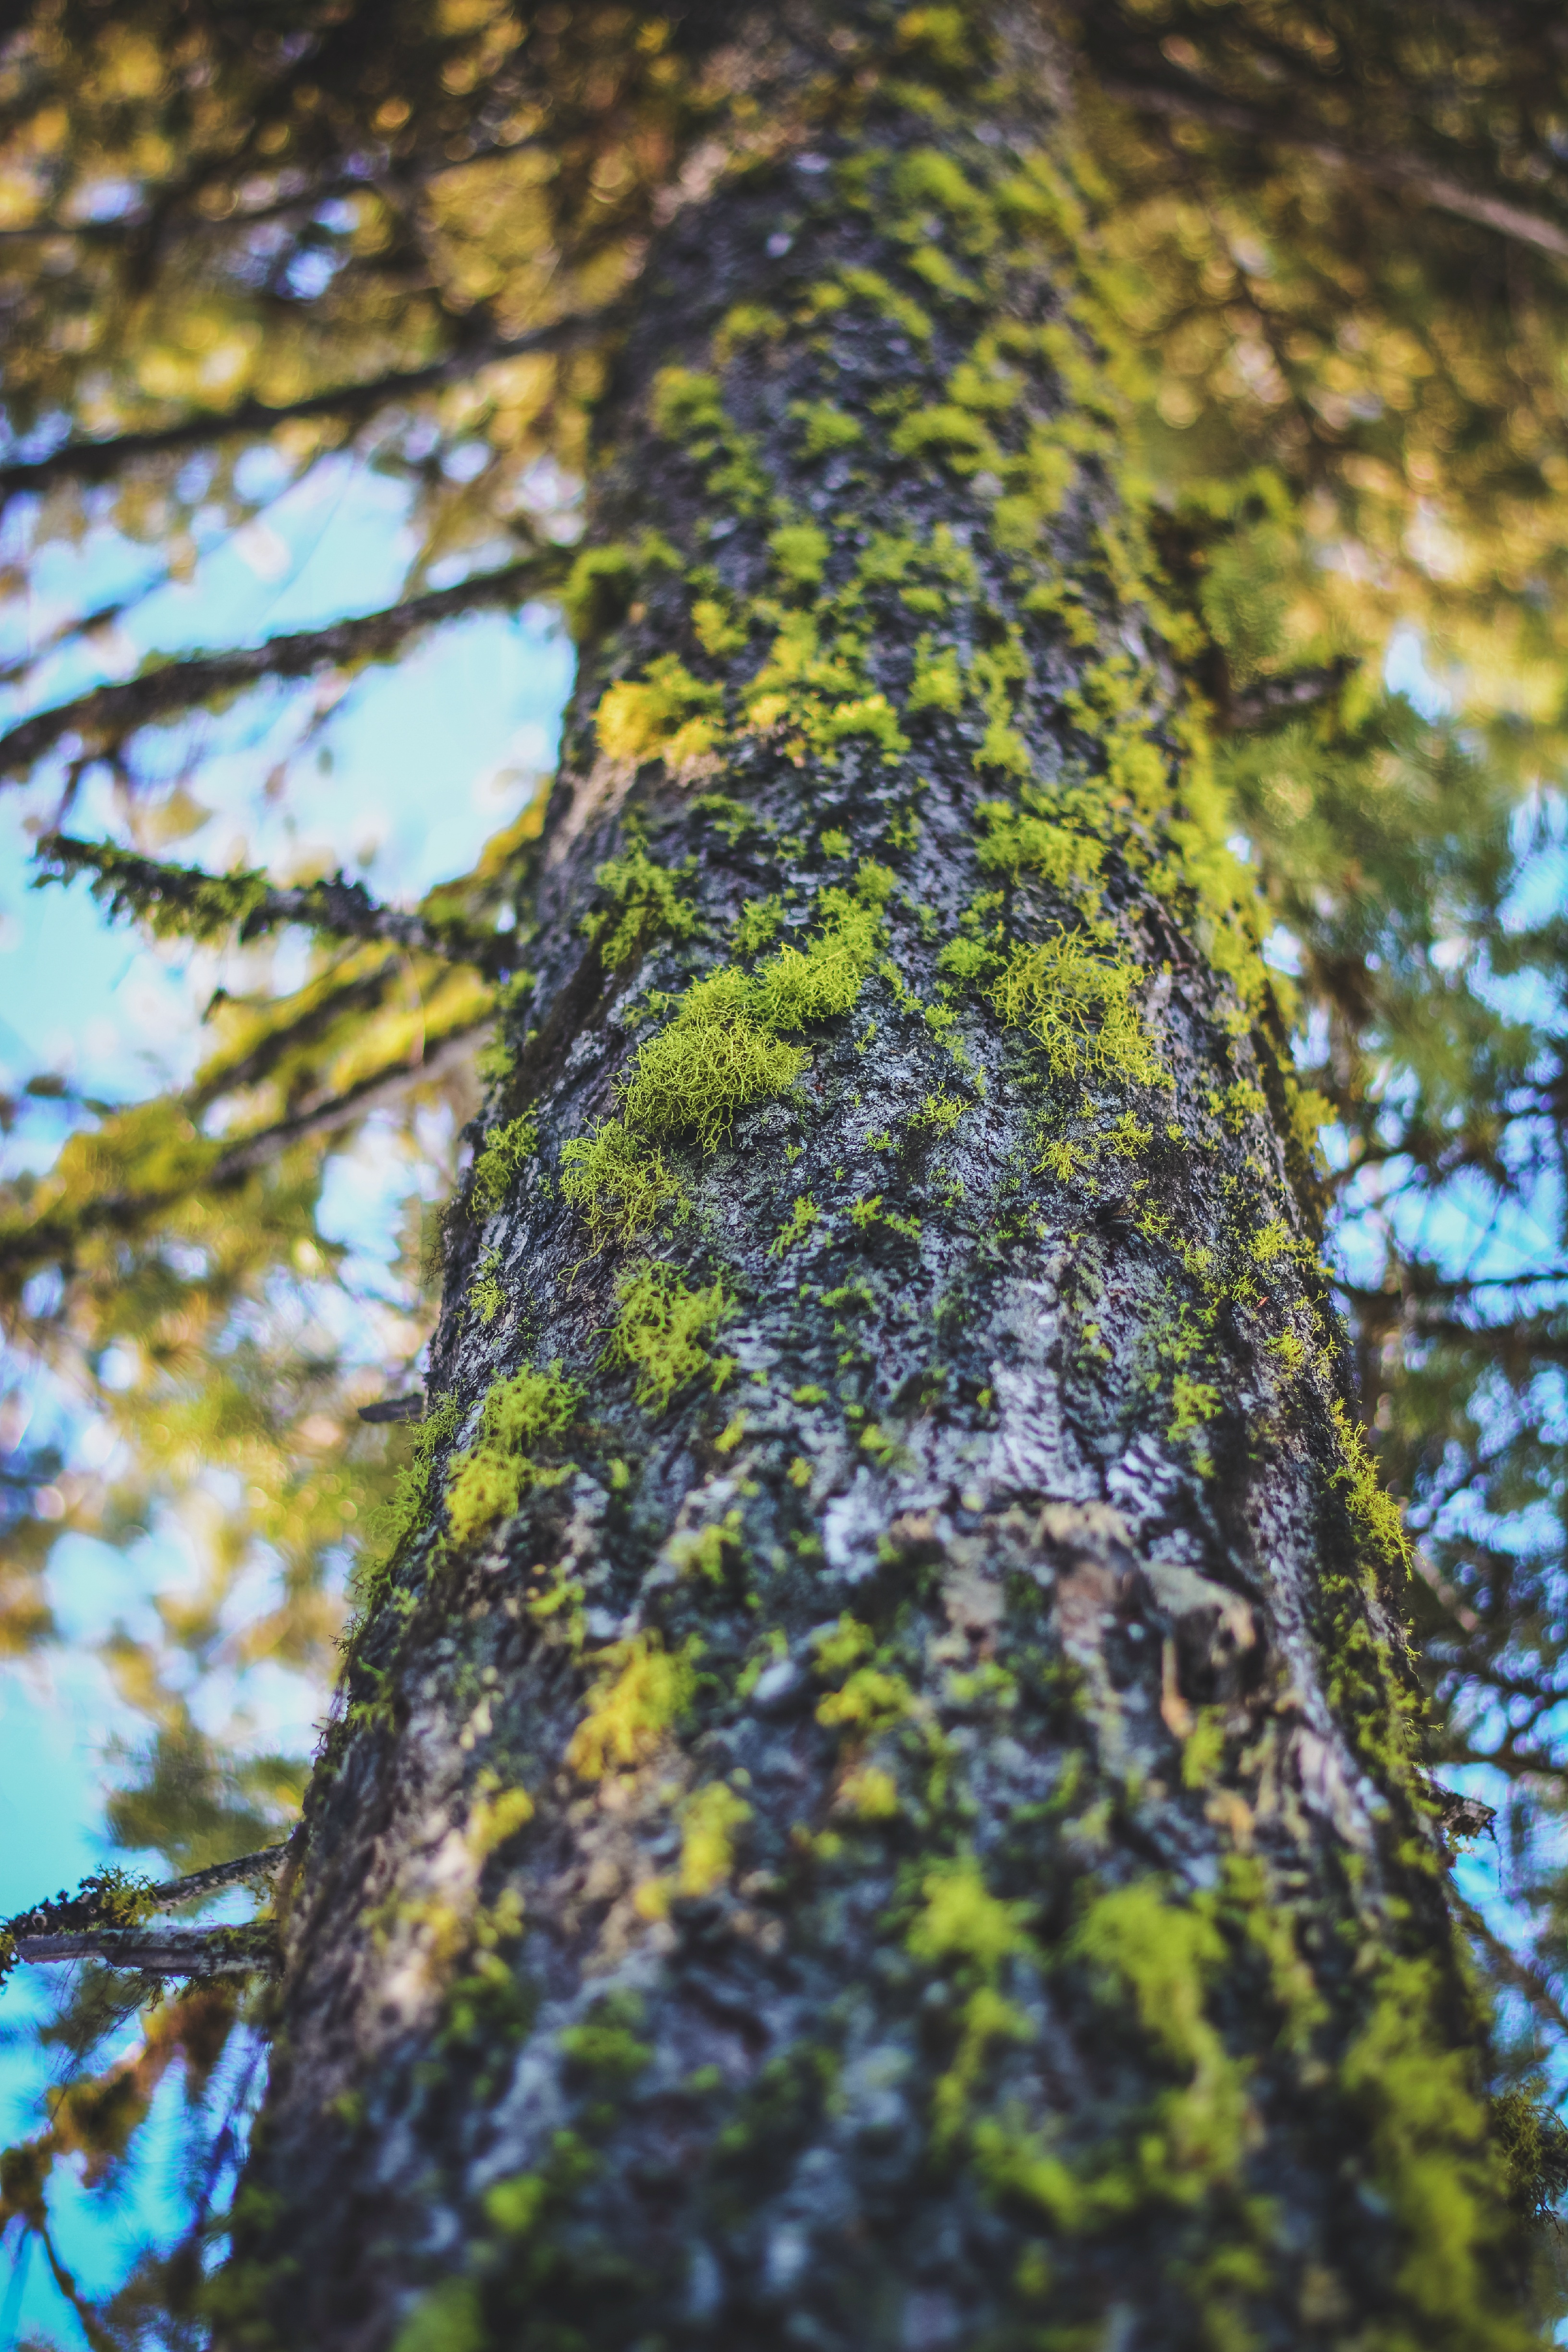
tree, nature, forest, branch, plant, sunlight, texture, leaf, trunk, old, moss, bark, environment, pattern, green, birch, natural, autumn, brown, season, surface, cracked, conifer, lichen, deciduous, aging, woodland, habitat, flowering plant, natural environment, plant stem, woody plant, land plant